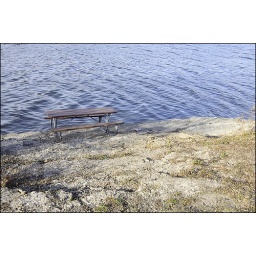
picnic table by water batavia boat ramp